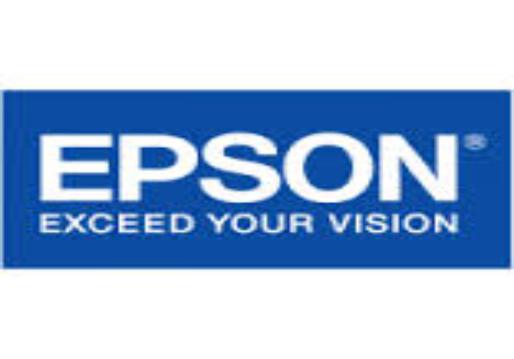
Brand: Hypson
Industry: Necessities